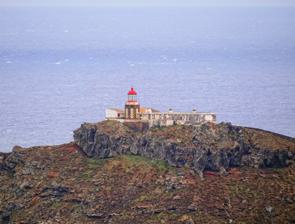
Building: Farol da Ponta de São Lourenço
Country: Unknown
Year built: 1870
Lighthouse Ponta de São Lourenço Lighthouse Farol de São Lourenço The lighthouse seen from the north-west Location São Lourenço Islet Madeira Portugal Coordinates 32°43′47.77″N 16°39′25.14″W / 32.7299361°N 16.6569833°W / 32.7299361; -16.6569833 Tower Constructed 1870 Construction stone tower Height 10 metres (33 ft) Shape octagonal tower with balcony and lantern rising from one-story keeper's house Markings unpainted dark and light stone tower, red lantern Power source mains electricity Heritage proposed Immovable Cultural Heritage of Municipal Interest Light Focal height 103 metres (338 ft) Lens 400 mm acrylic lens Range 20 nmi (37 km; 23 mi) Characteristic Fl W 5s. The Farol da Ponta de São Lourenço (Portuguese for the "lighthouse of Saint Lawrence point") is a lighthouse located on the islet of São Lourenço, marking the extreme east of Madeira Island , Portugal . The lighthouse was built in 1870 on top of a small extinct volcano and has a focal point of 103 metres. It is the oldest lighthouse in Madeira. See also Portugal portal Video of the lighthouse List of lighthouses in Portugal References